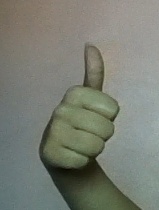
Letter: aleff